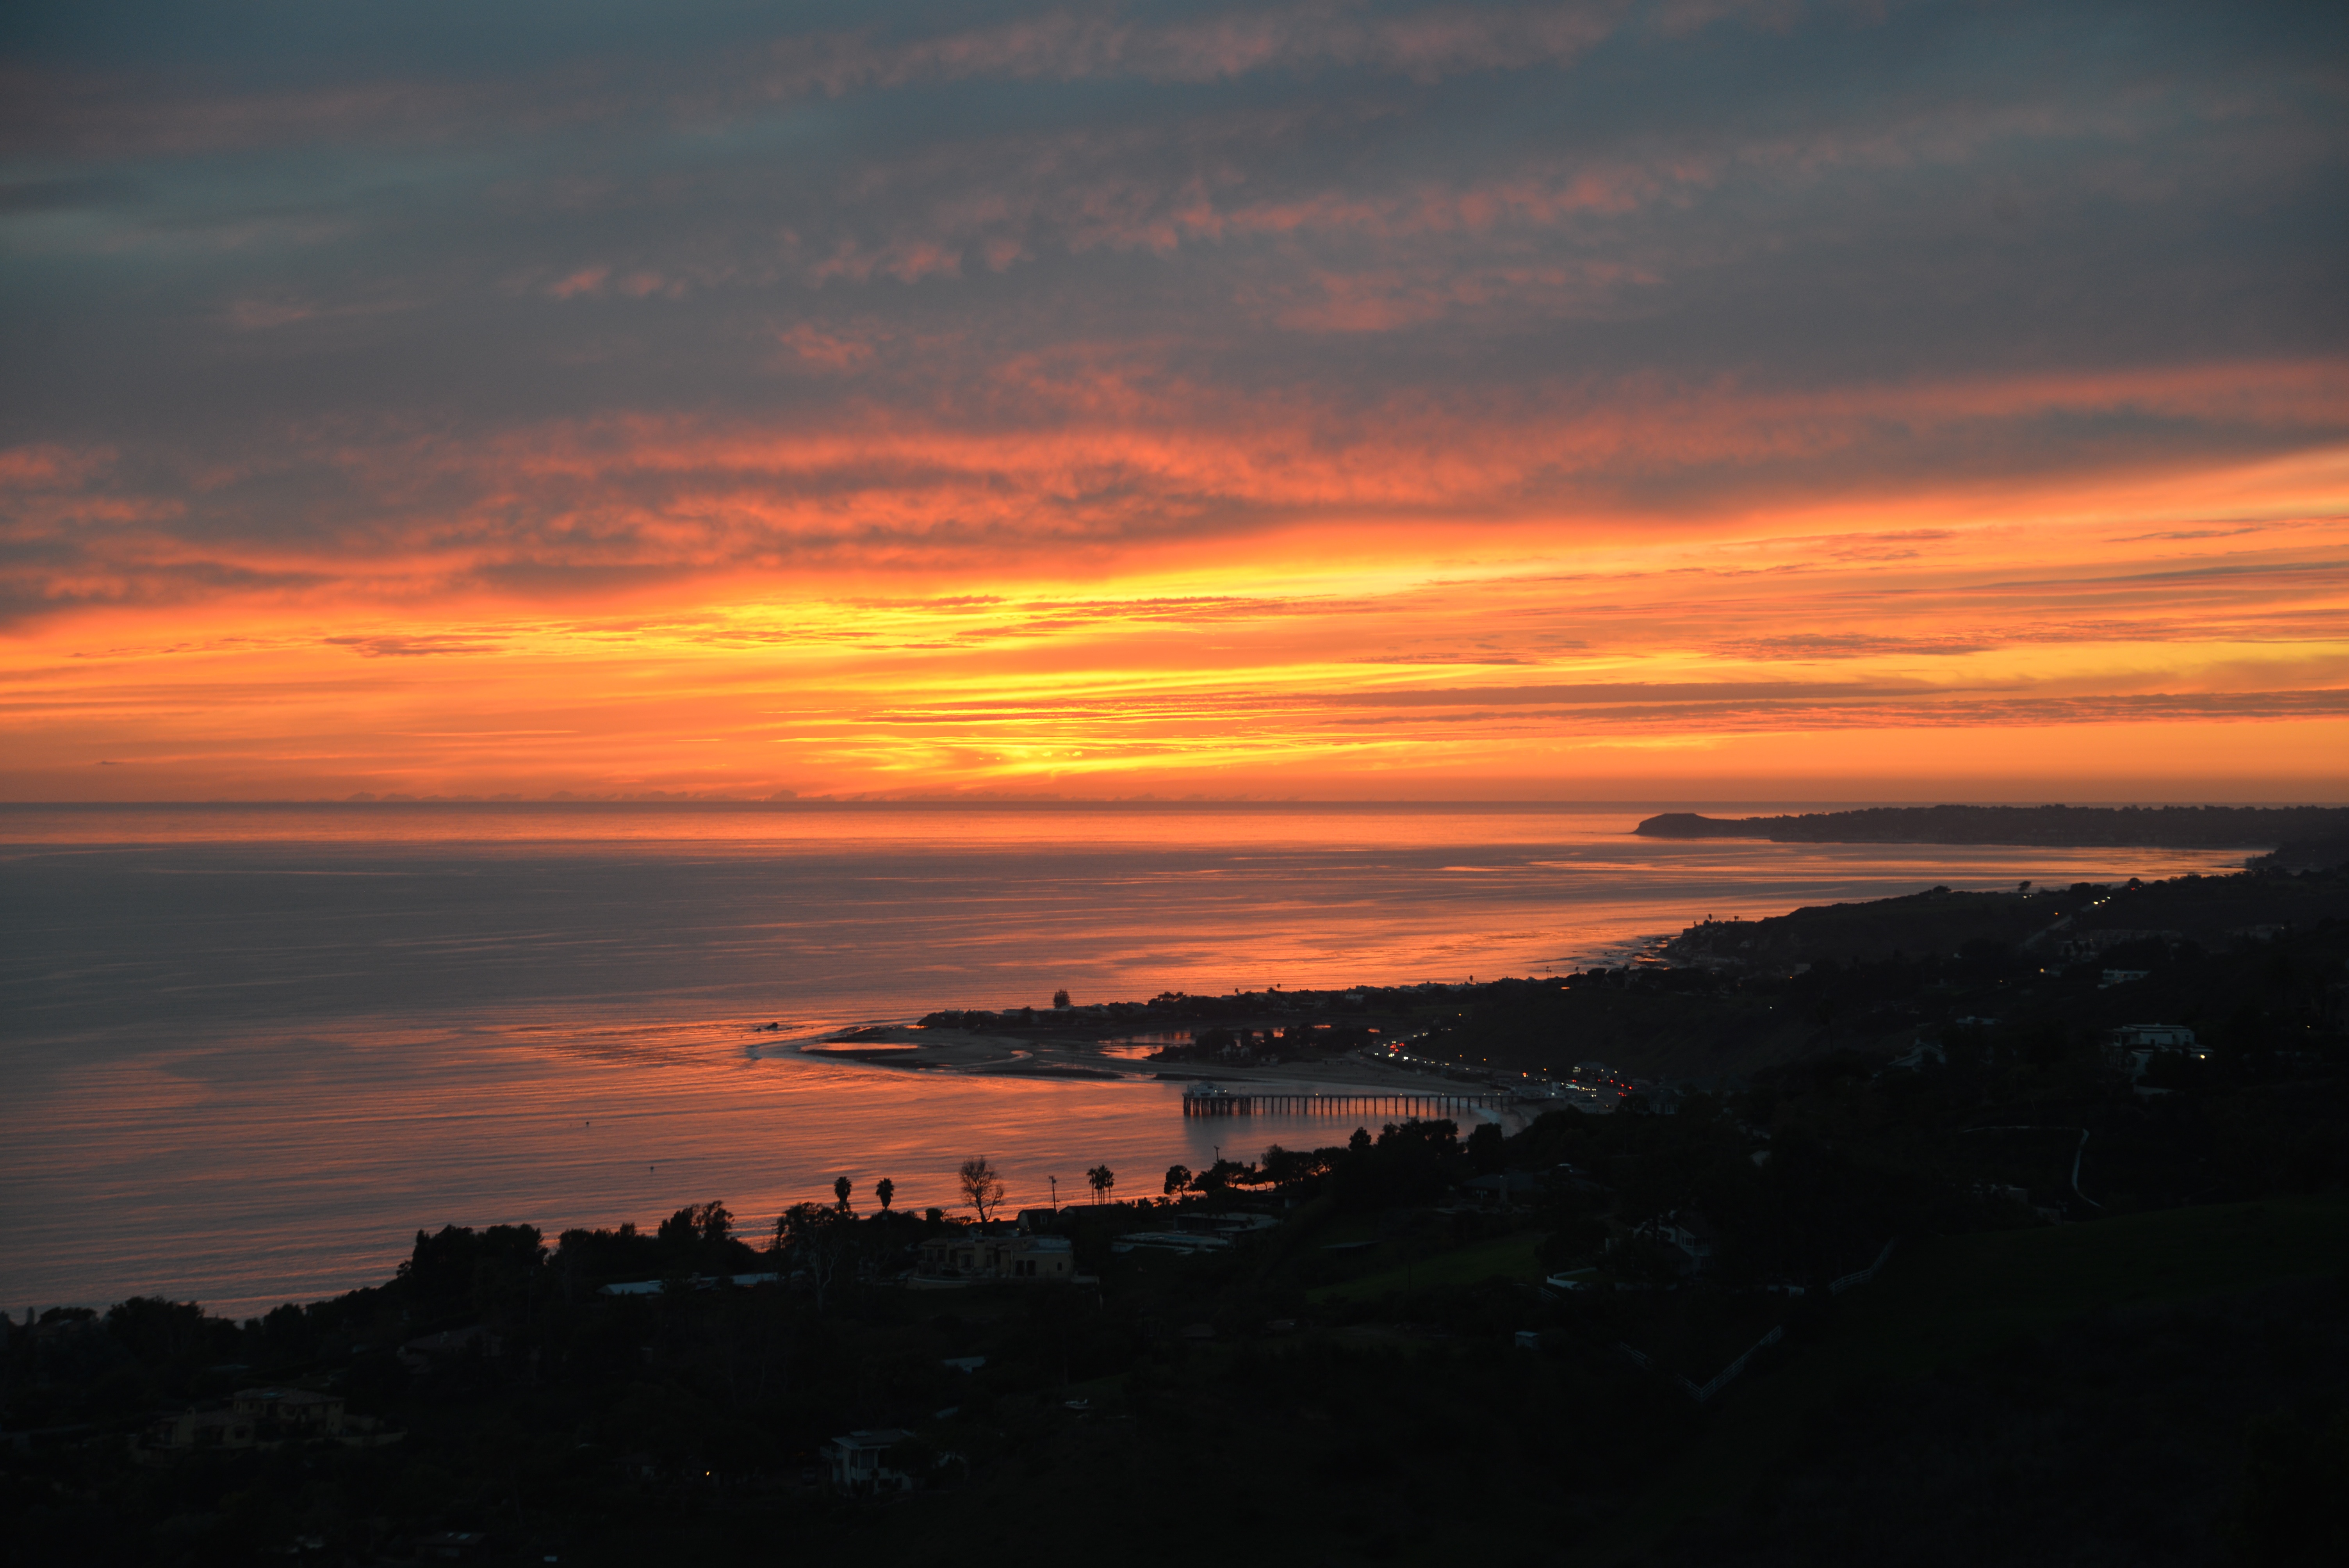
beach, sea, coast, ocean, horizon, cloud, sky, sunrise, sunset, morning, dawn, atmosphere, dusk, evening, afterglow, red sky at morning